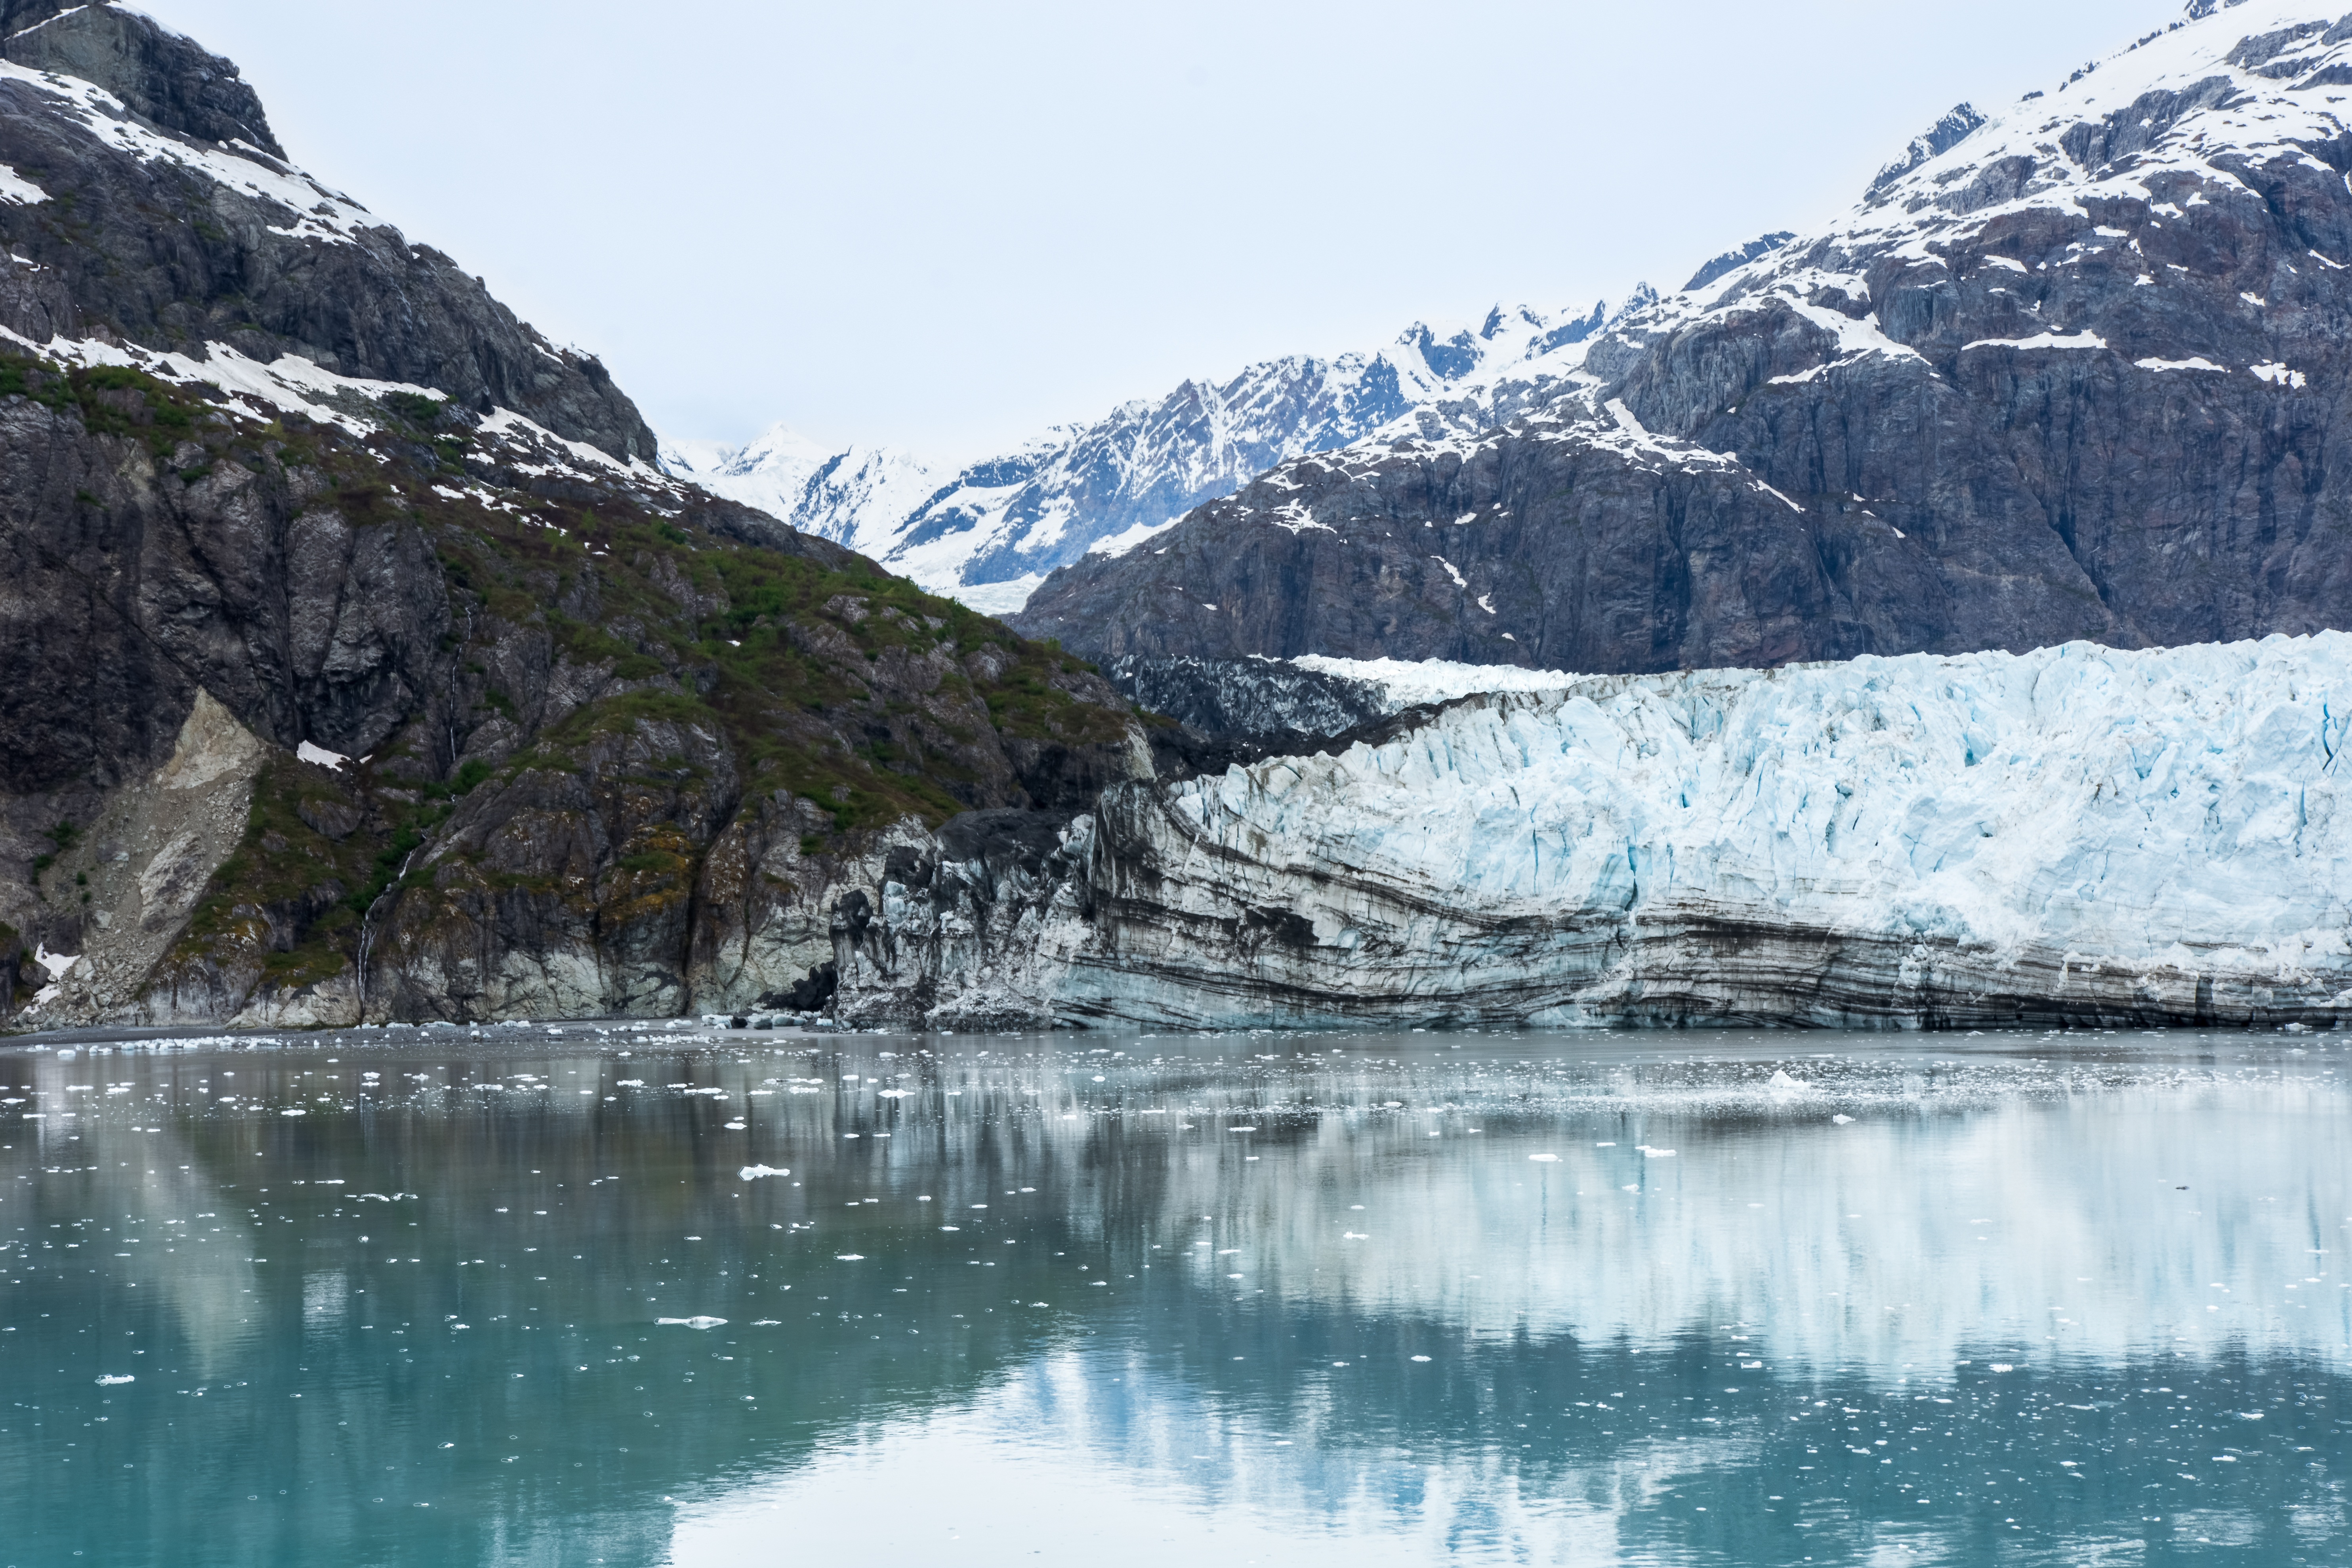
landscape, water, ocean, mountain, snow, lake, mountain range, ice, reflection, scenic, glacier, scenery, bay, blue, fjord, glacial, alaska, loch, moraine, landform, margerie, geographical feature, glacial landform